Freeter

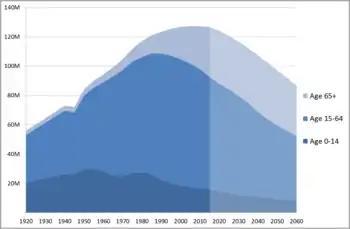
Japan's population from 1920 to 2010, with population projections out to 2060

In Japan, a is a person aged 18 to 34 who is unemployed, underemployed, or otherwise lacks full-time paid employment. The term excludes housewives and students.